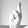
ASL letter: R